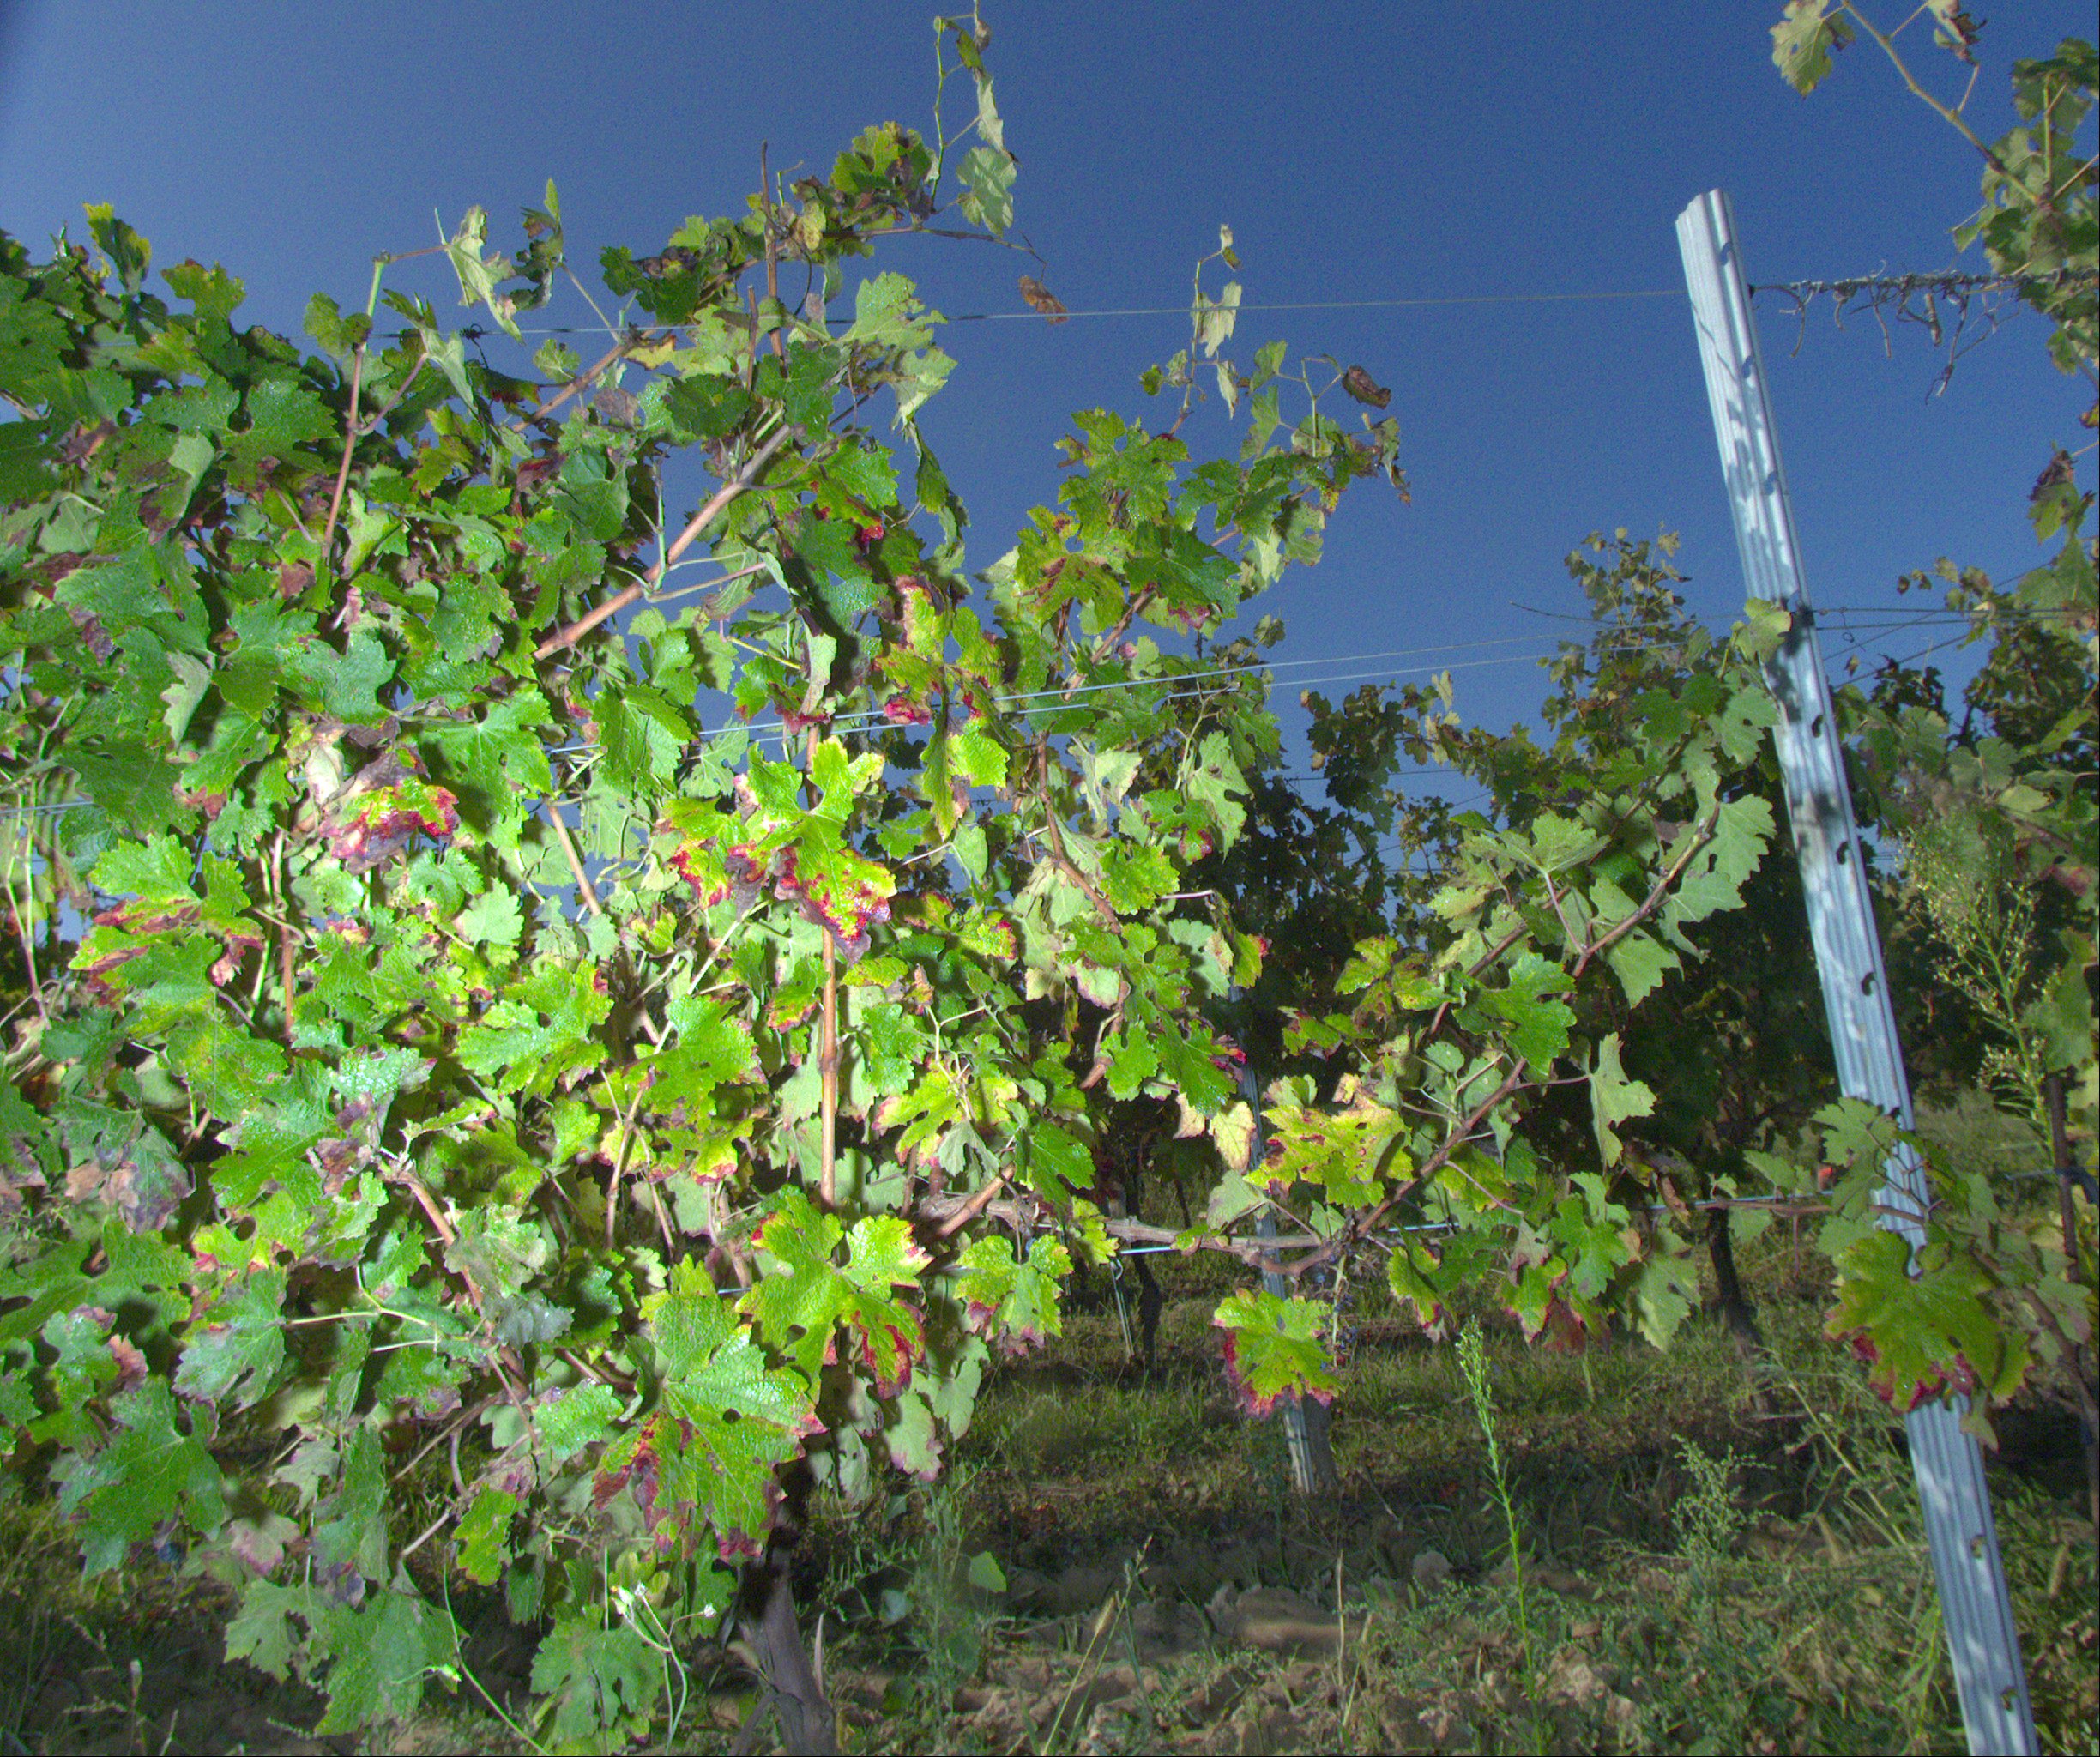
Grape variety: cabernet-sauvignon
Disease: confounding disease (conf)